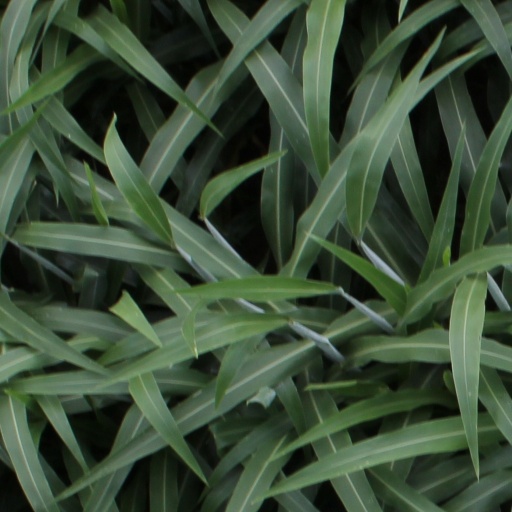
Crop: sorghum